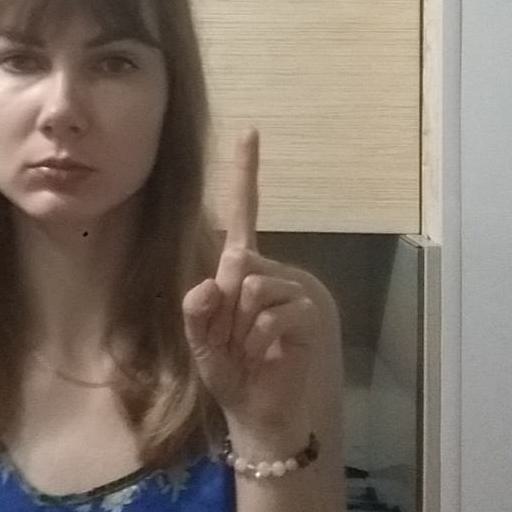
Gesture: one